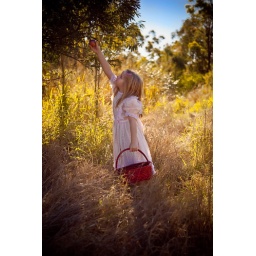
was playing in the vacant lot across the road from my house today.